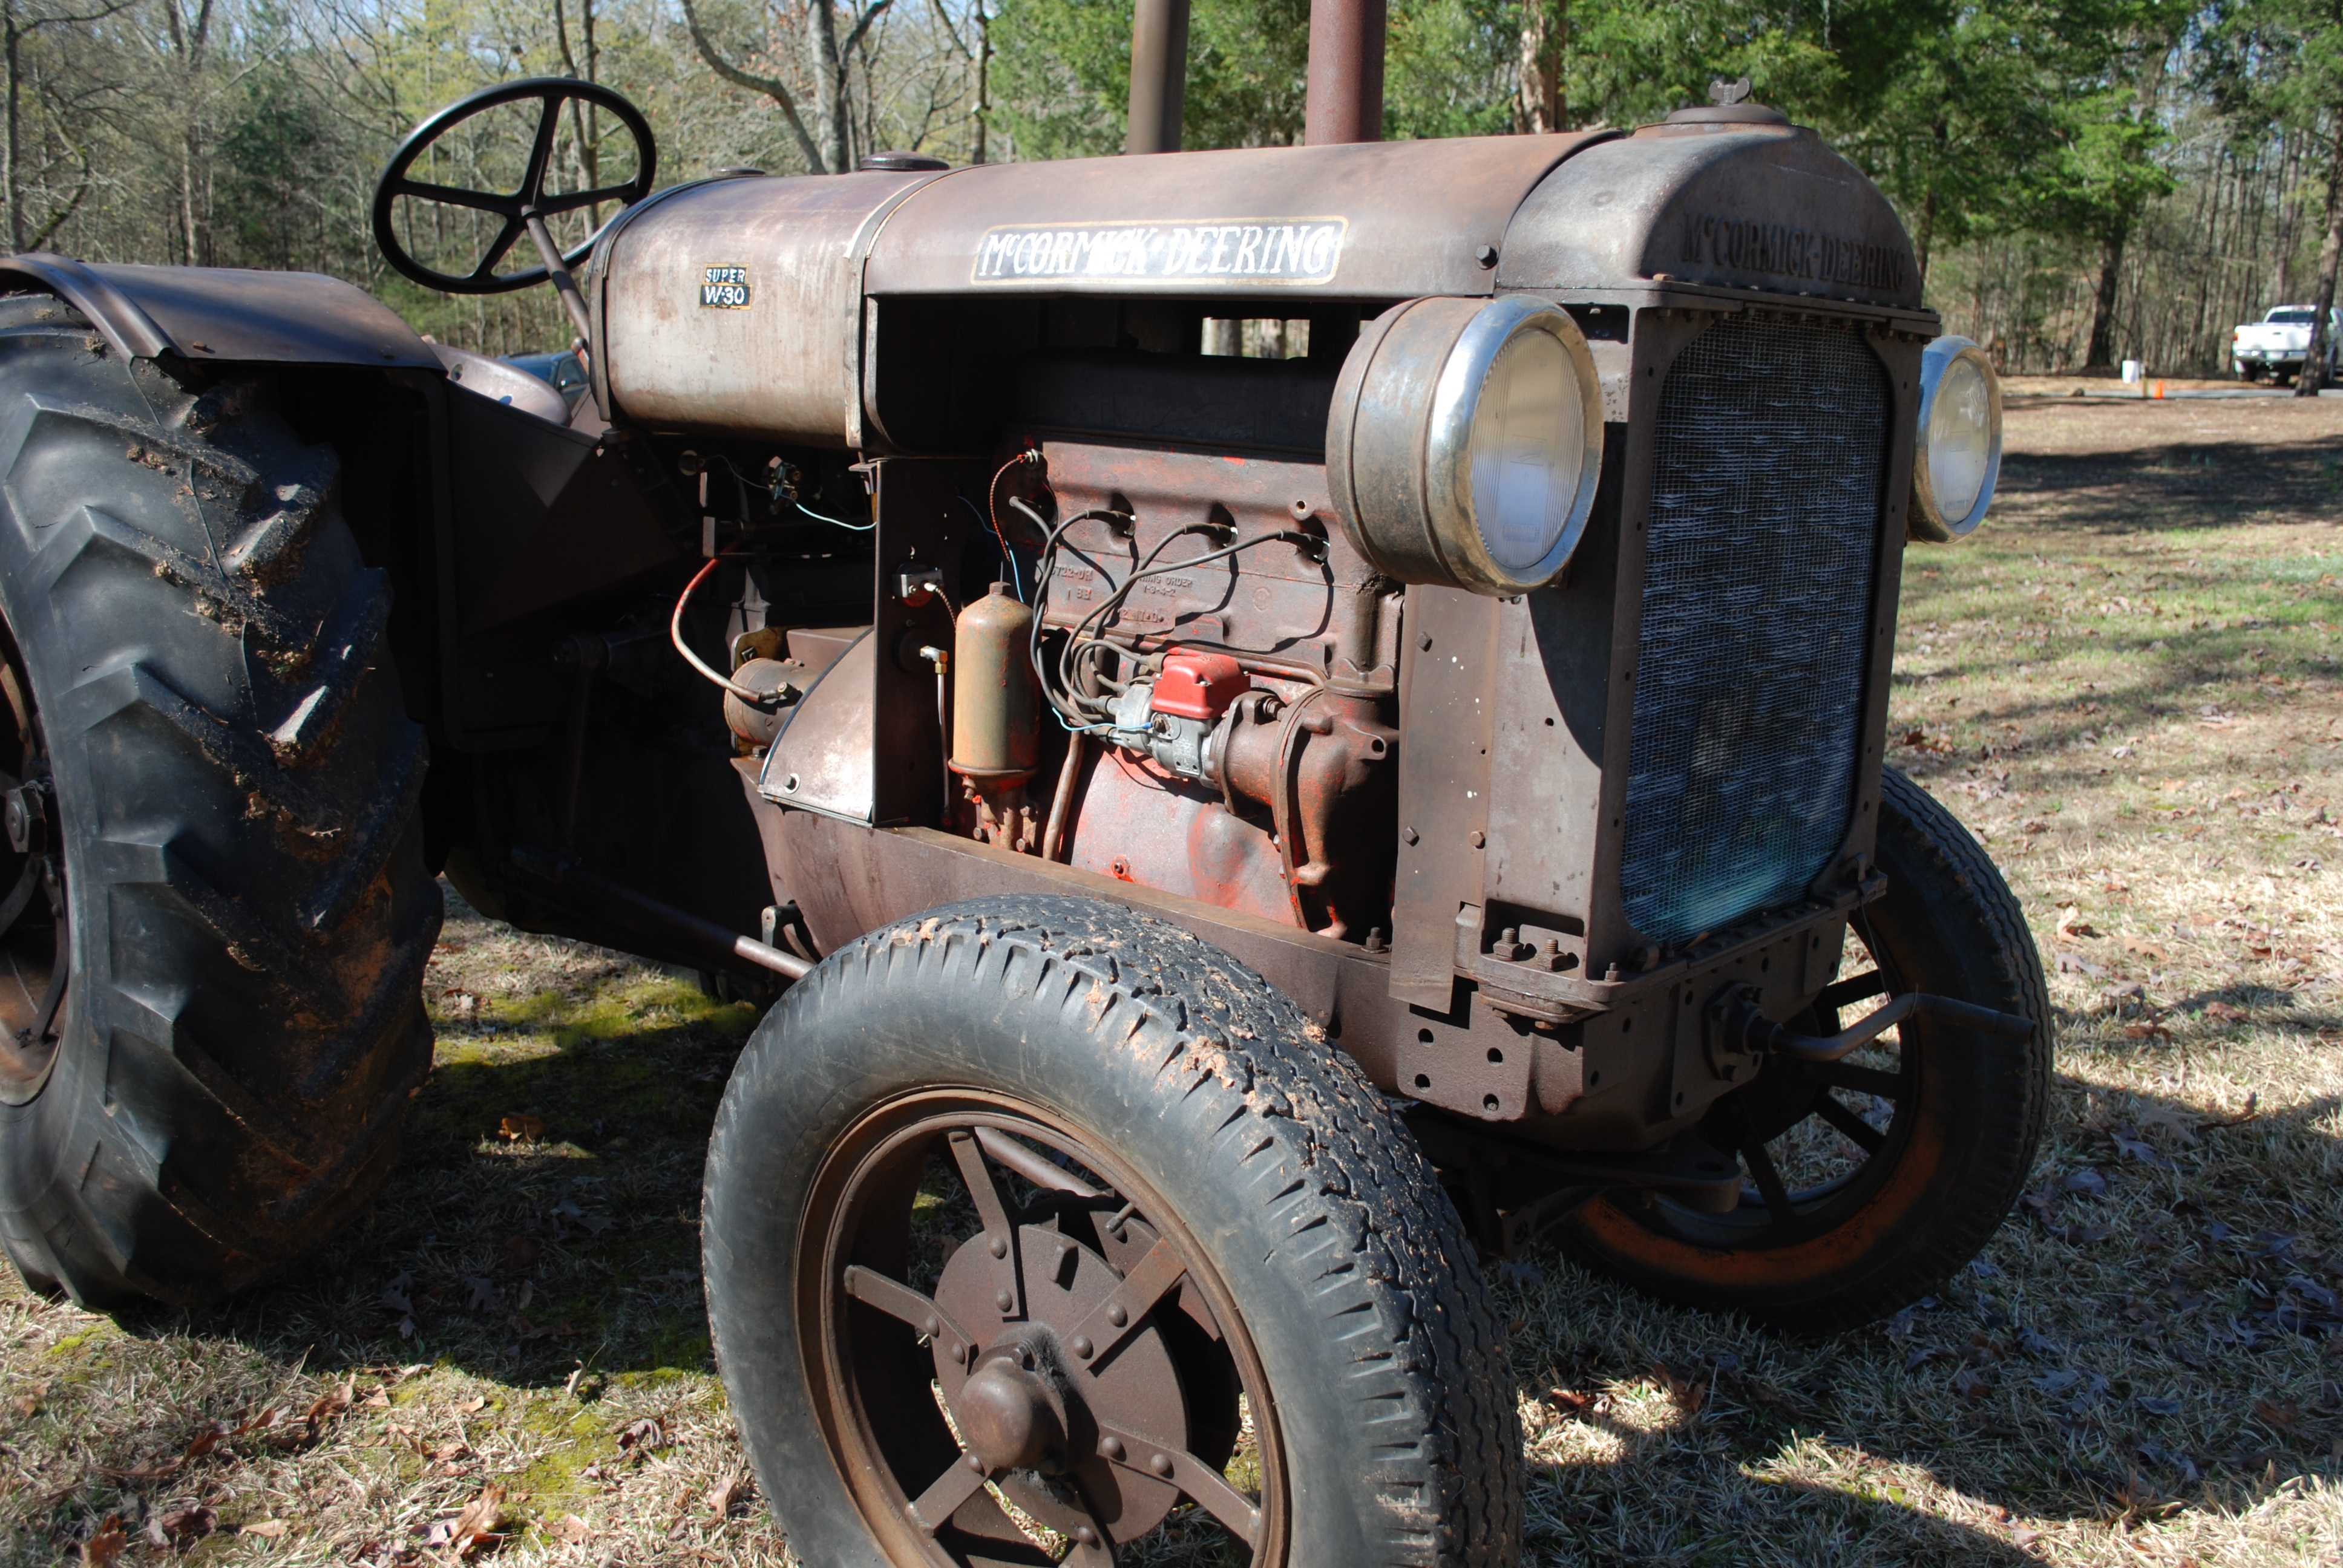
car, tractor, antique, wheel, vehicle, vintage car, rusty, diesel, antique car, agricultural machinery, land vehicle, automobile make, off roading, mccormick deering, mccormick, farming equipment